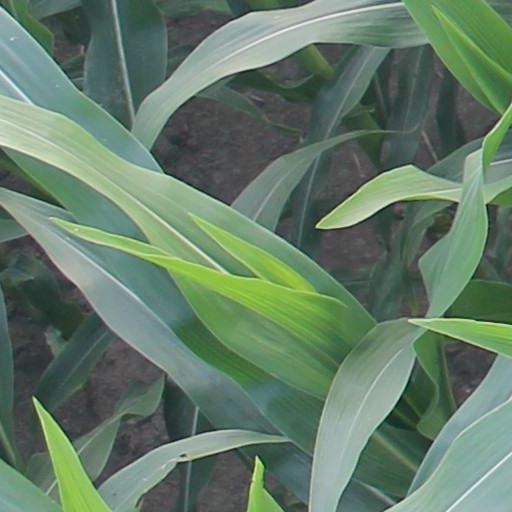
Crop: maize; corn